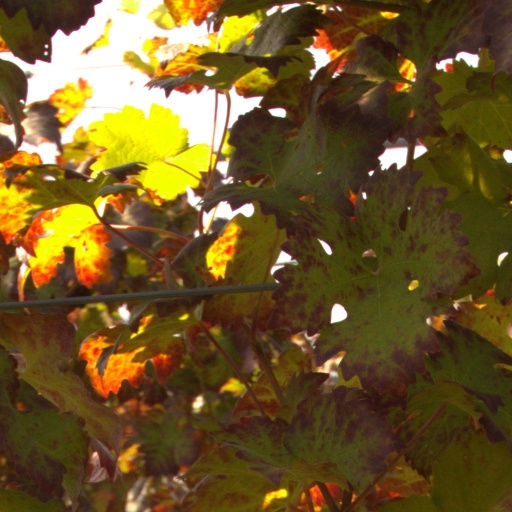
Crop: grape